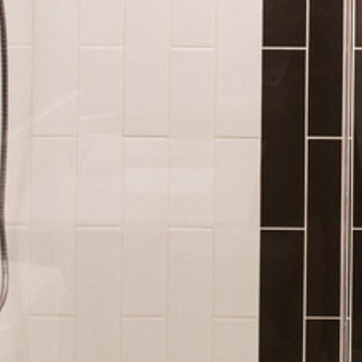
Material: tile